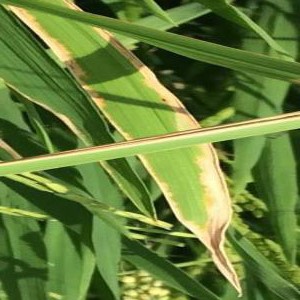
Disease: Bacterialblight